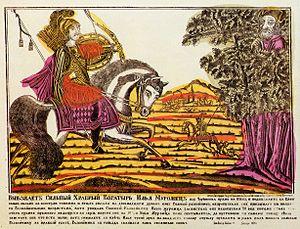
Ilya Mouromets, ou Ilia Mouromets, est un héros slave de la Rus' de Kiev. Il est célébré dans de nombreuses bylines, et figure aussi dans les Contes populaires russes recueillis par Alexandre Afanassiev. Avec Dobrynia Nikititch et Aliocha Popovitch, il est considéré comme le plus grand des légendaires Bogatyrs. Ces trois chevaliers sont représentés sur la célèbre toile de Vasnetsov intitulée « Богатыри ».
Le Rossignol-Brigand, ou le Brigand-Rossignol, aussi connu sous le nom de Soloveï Odikhmantievitch, est un personnage mythique qui apparaît dans les bylines de la Rus' de Kiev.